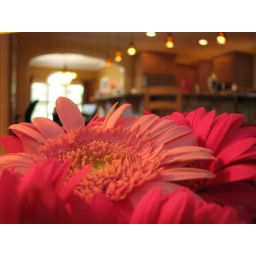
flowers in my dad's house